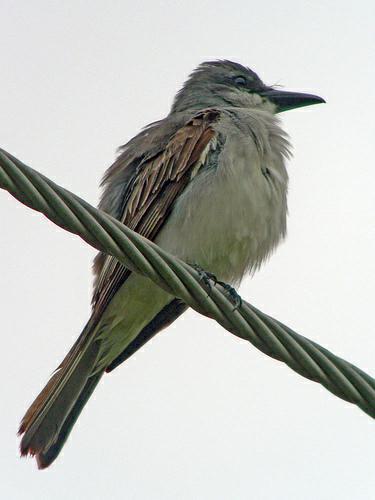
A photo of a gray kingbird